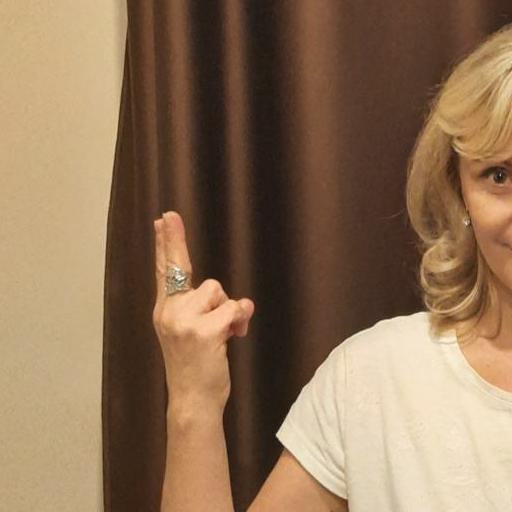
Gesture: two_up_inverted